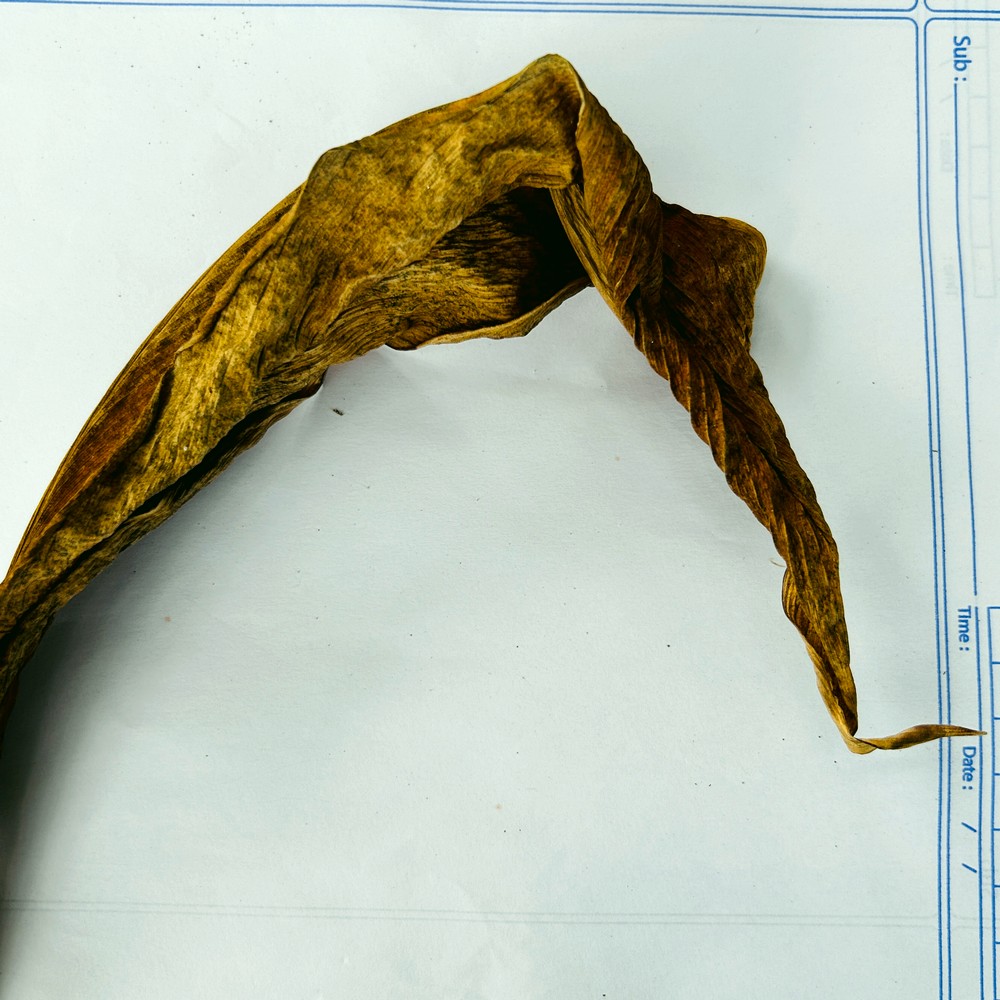
Label: Dry Leaf